Ghosts of Abu Ghraib

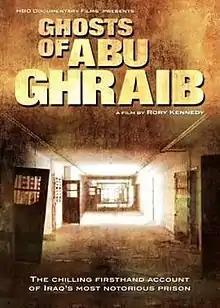

Ghosts of Abu Ghraib is a 2007 documentary film, directed by Rory Kennedy, that examines the events of the 2004 Abu Ghraib torture and prisoner abuse scandal. The film premiered January 19, 2007, at the 2007 Sundance Film Festival.